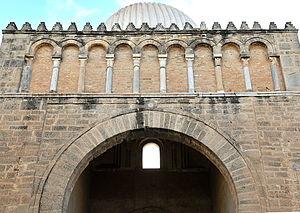
La Grande Mosquée de Kairouan, également appelée mosquée Oqba Ibn Nafi en souvenir de son fondateur Oqba Ibn Nafi, est l'une des principales mosquées de Tunisie située à Kairouan. Historiquement première métropole musulmane du Maghreb, Kairouan, dont l'apogée sur les plans politique et intellectuel se situe au IXᵉ siècle, est réputée comme étant le centre spirituel et religieux de la Tunisie ; elle est aussi parfois considérée comme la quatrième ville sainte de l'islam sunnite.